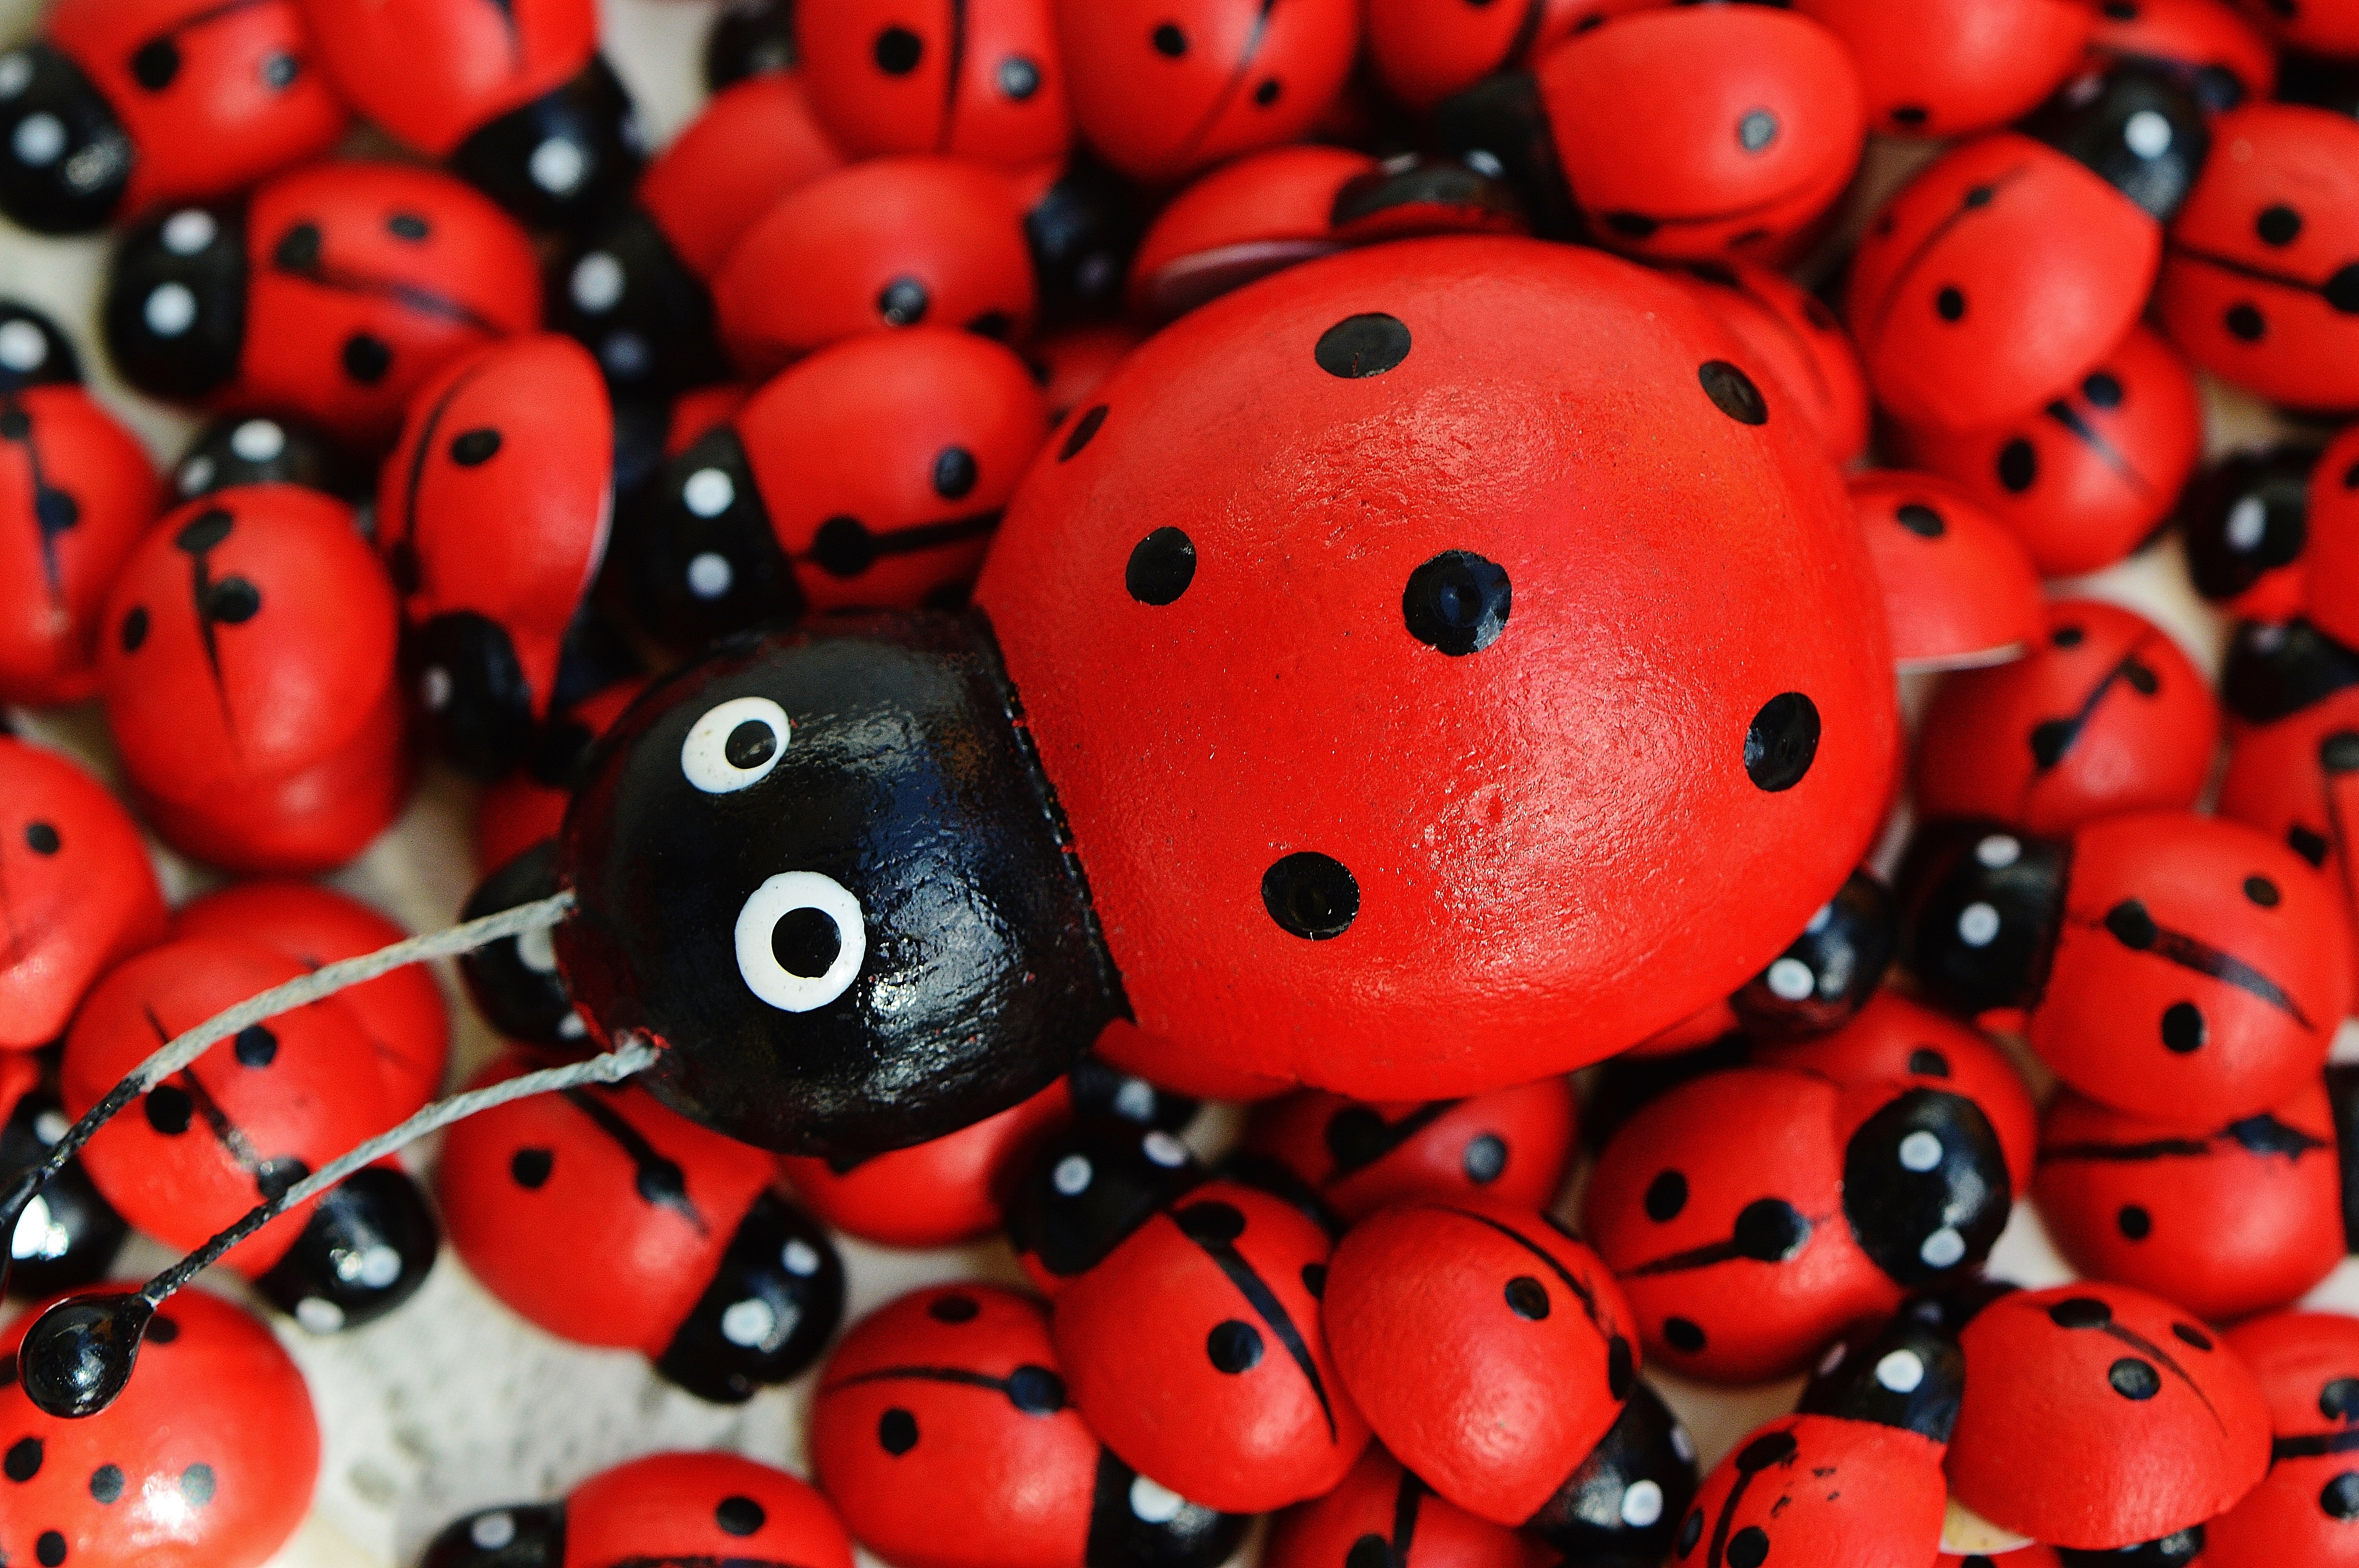
wood, cute, red, insect, ladybug, close, ladybird, invertebrate, beetle, luck, points, macro photography, tinker, lucky charm